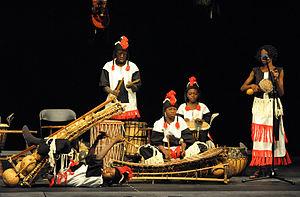
Cet article recense les pratiques inscrites au patrimoine culturel immatériel au Burkina Faso.